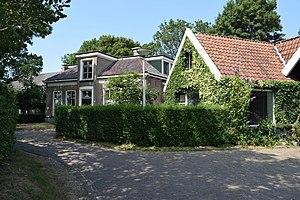
Vue de Hegebeintum en Frise (Pays-Bas).